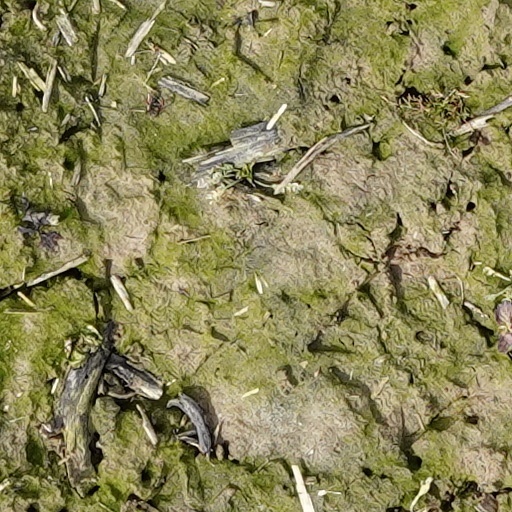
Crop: wheat